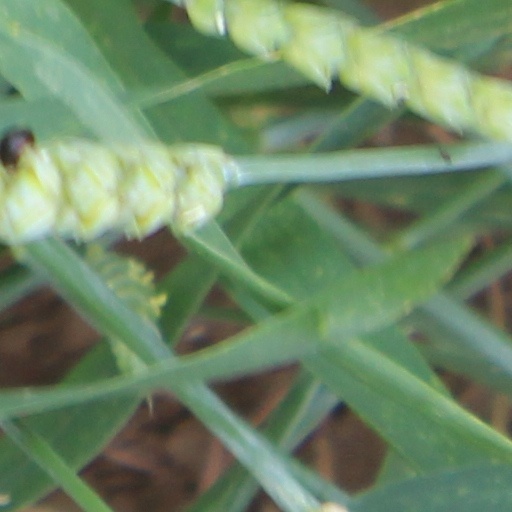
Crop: wheat